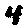
Label: 4